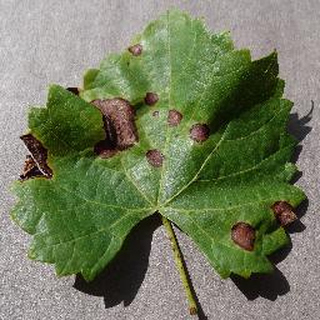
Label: grape_black_rot